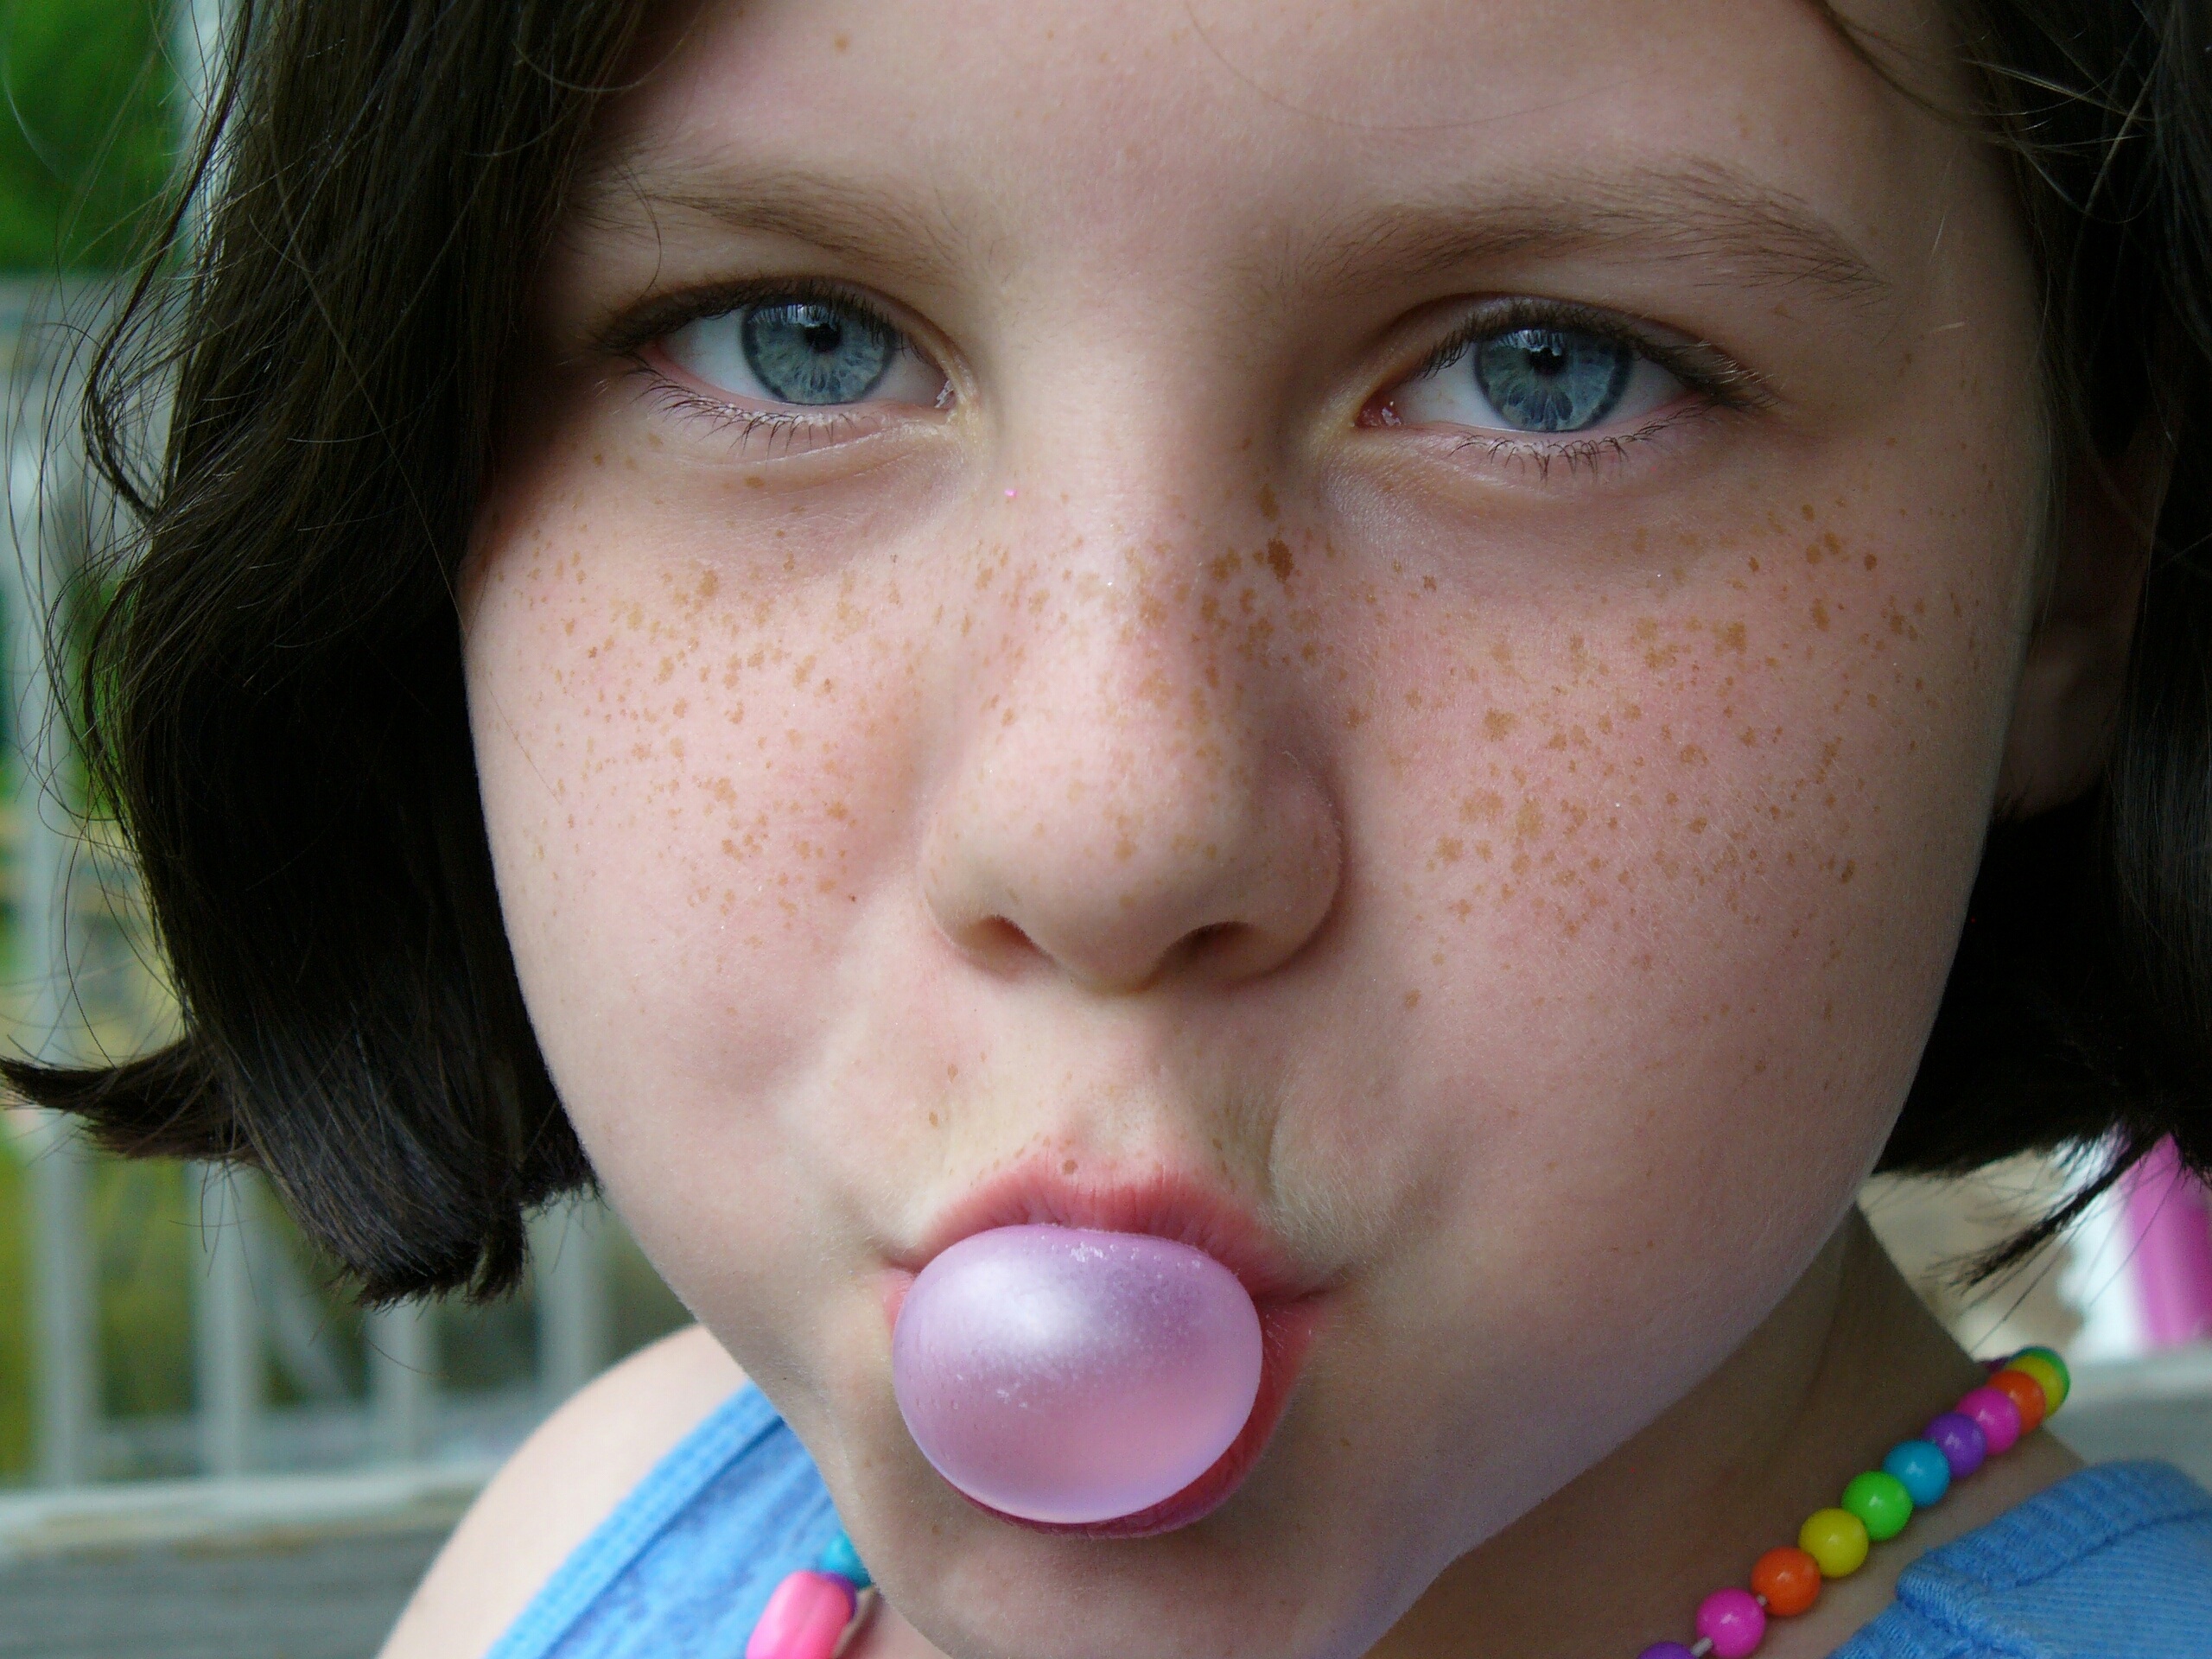
person, girl, cute, portrait, color, child, blue, facial expression, childhood, lip, smile, mouth, close up, human body, face, nose, fun, cheek, infant, eye, head, skin, beauty, organ, tooth, sweetness, freckles, sense, bubble gum